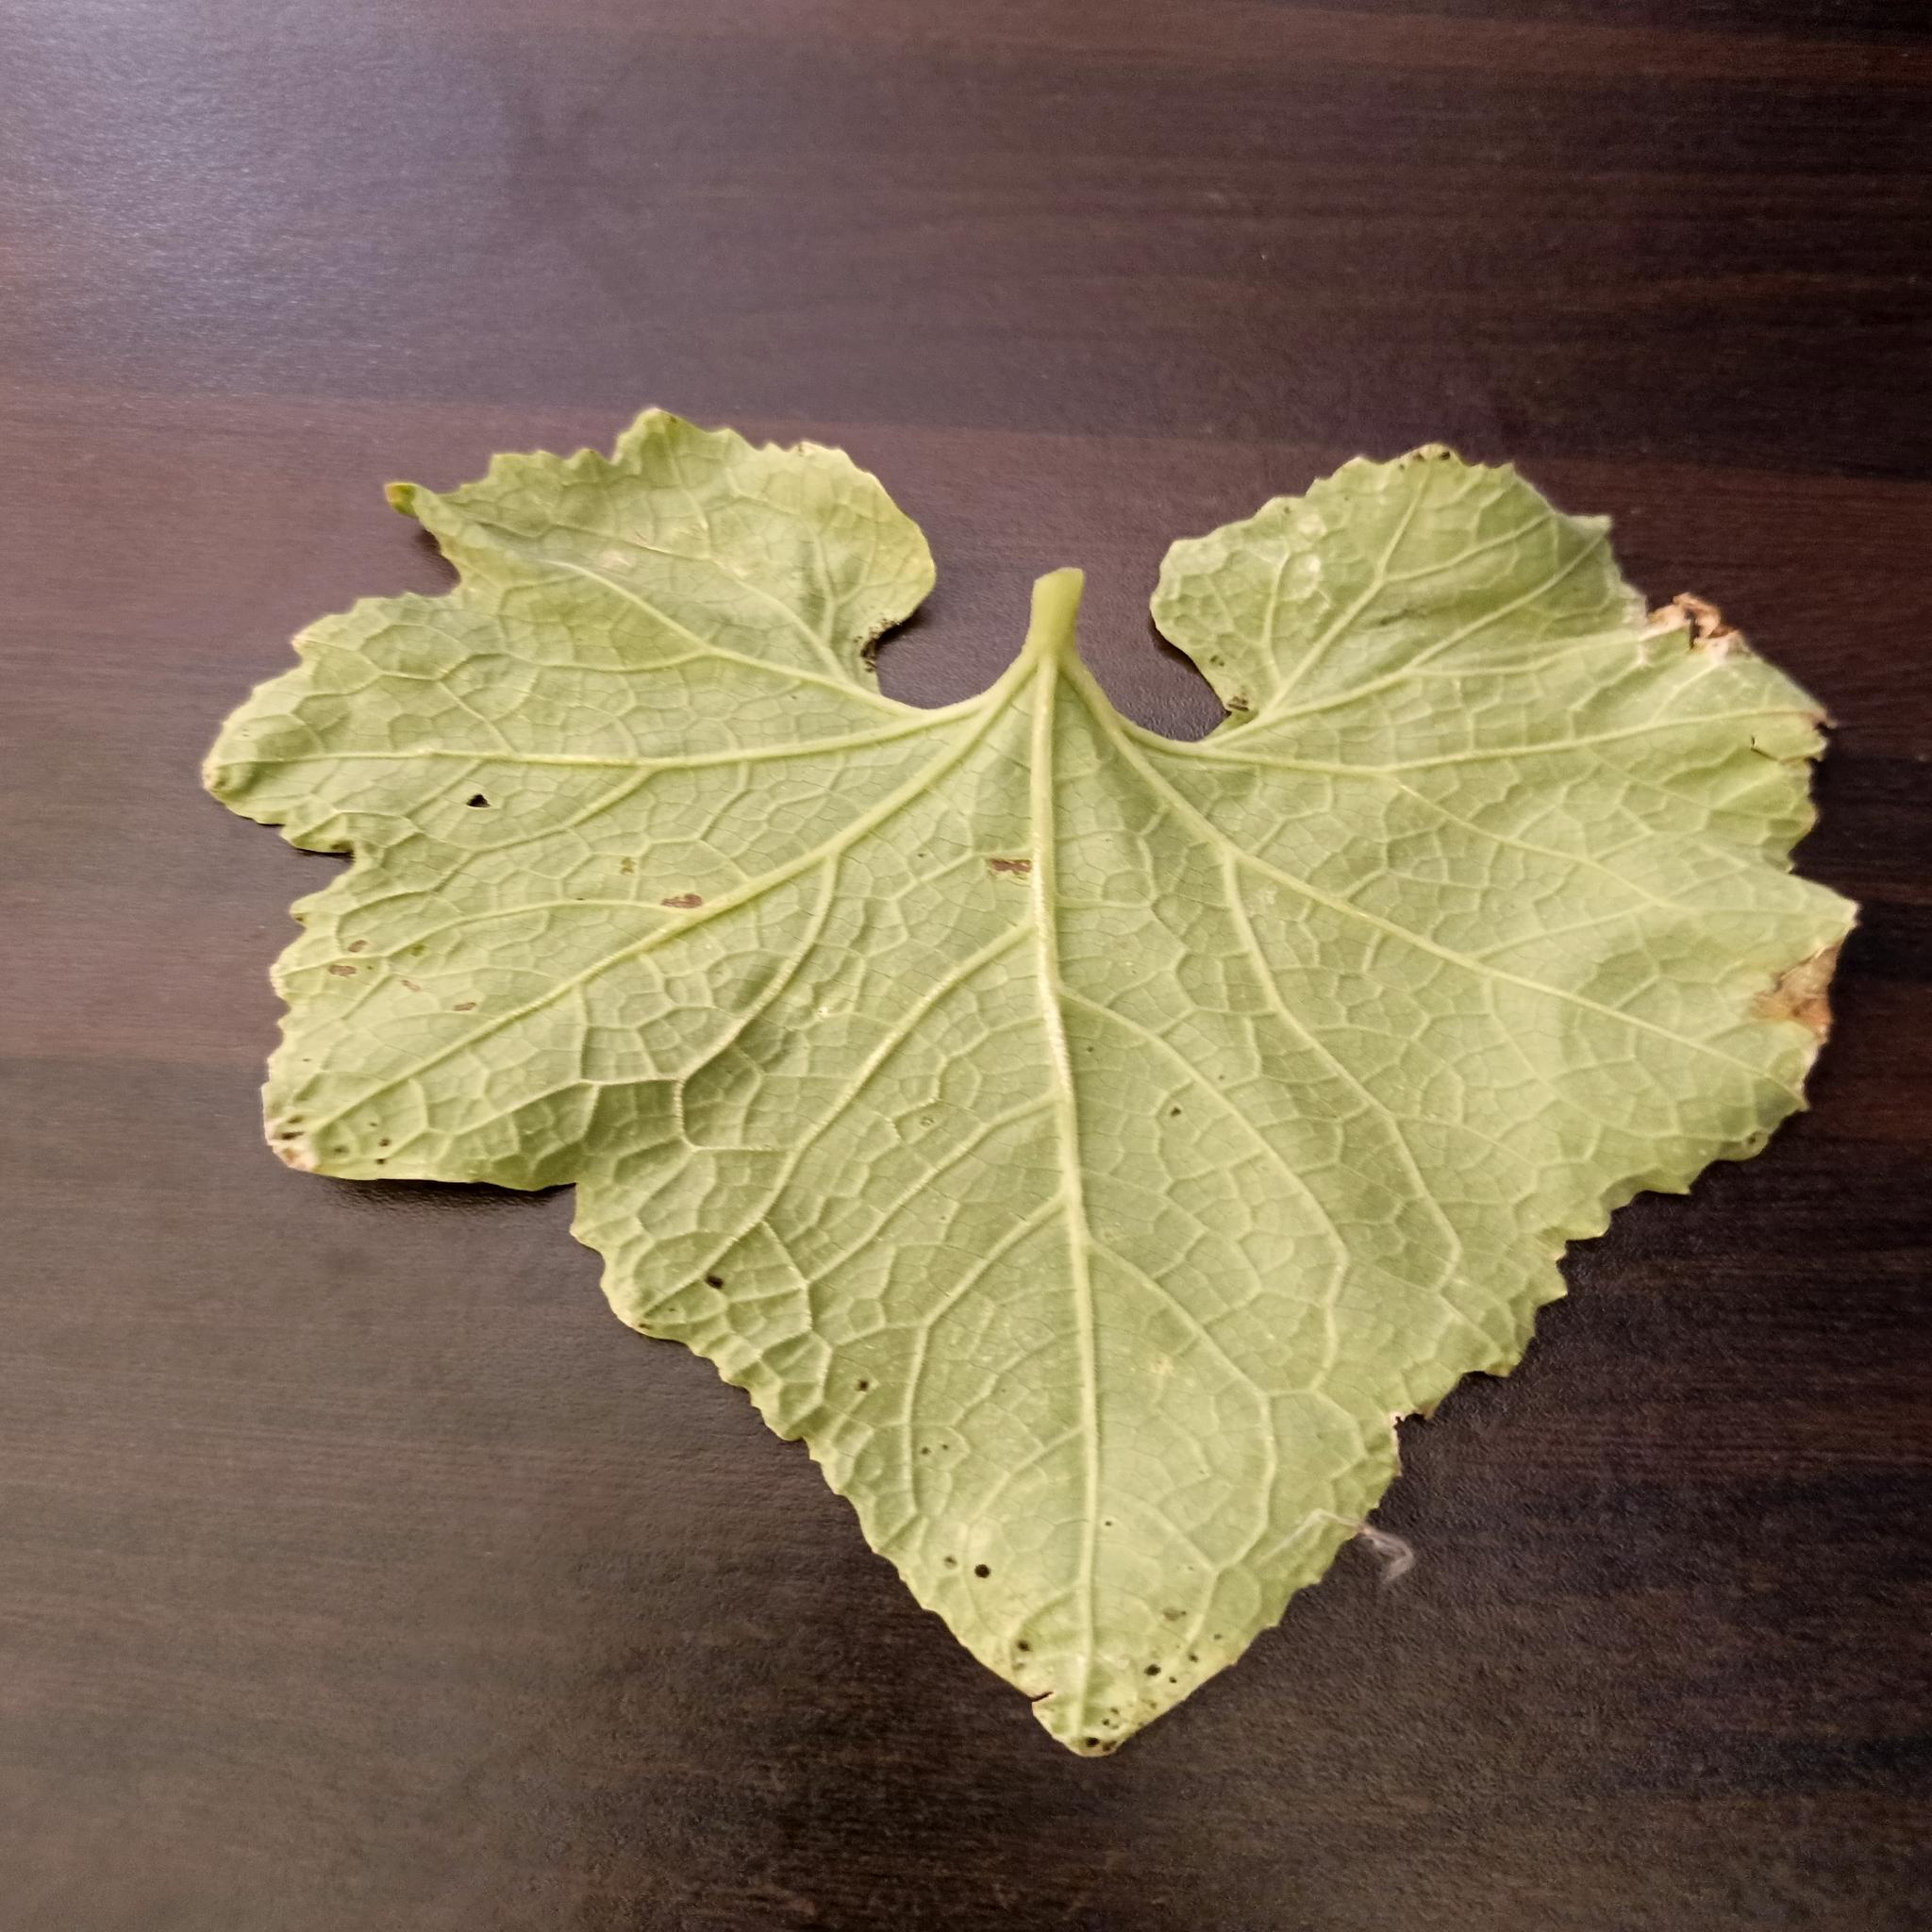
Label: Downy mildew